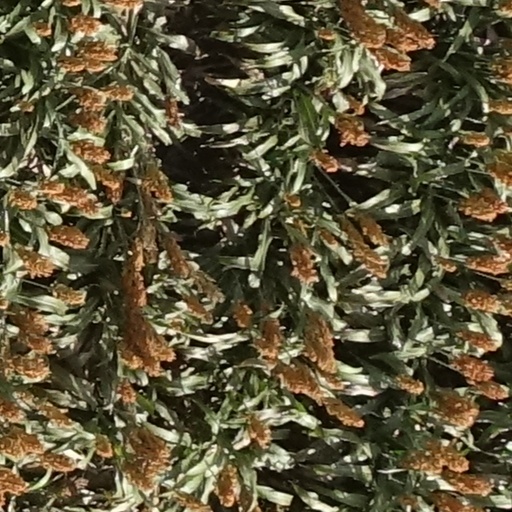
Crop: sorghum